Boris Yeltsin 1991 presidential campaign

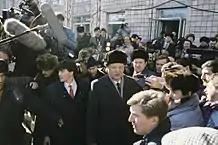
Yeltsin during the March 1991 referendum, campaigning in support of establishing a presidency

On March 17, 1991, the all-Russian referendum on the introduction of the post of President of Russia was held. More than 70% of citizens voted for the introduction of the post of President, elected by direct vote. On 24 April 1991, the Supreme Council of Russia adopted the law "On the President of the RSFSR".